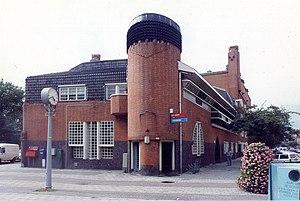
Het Schip est un immeuble d'appartements, dans le quartier de Spaarndammerbuurt à Amsterdam, construit suivant le style architectural de l'École d'Amsterdam dont il constitue d'ailleurs un des plus brillants exemples.